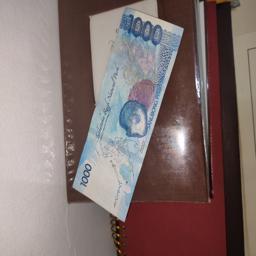
Label: 1000_Old_Back